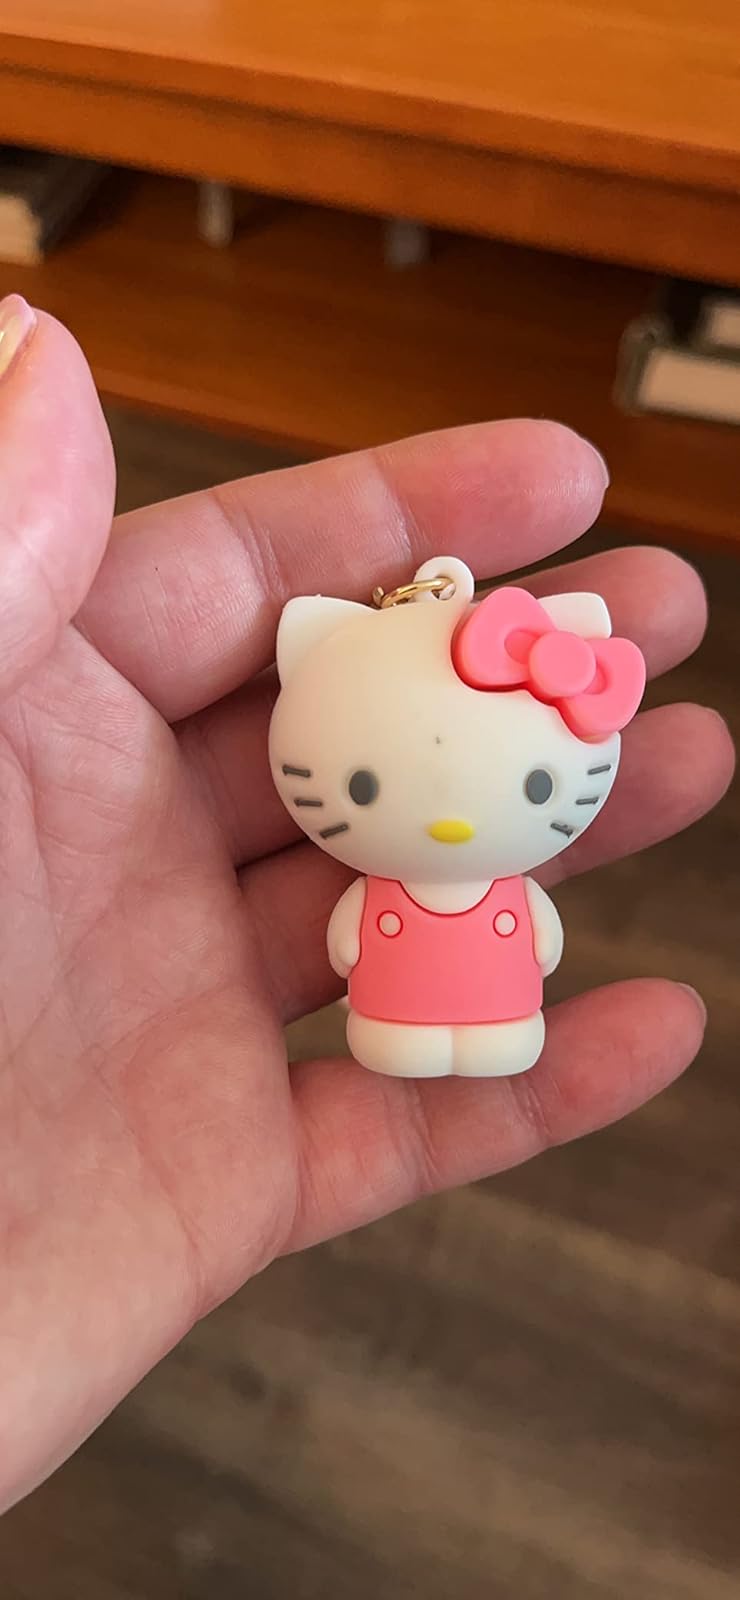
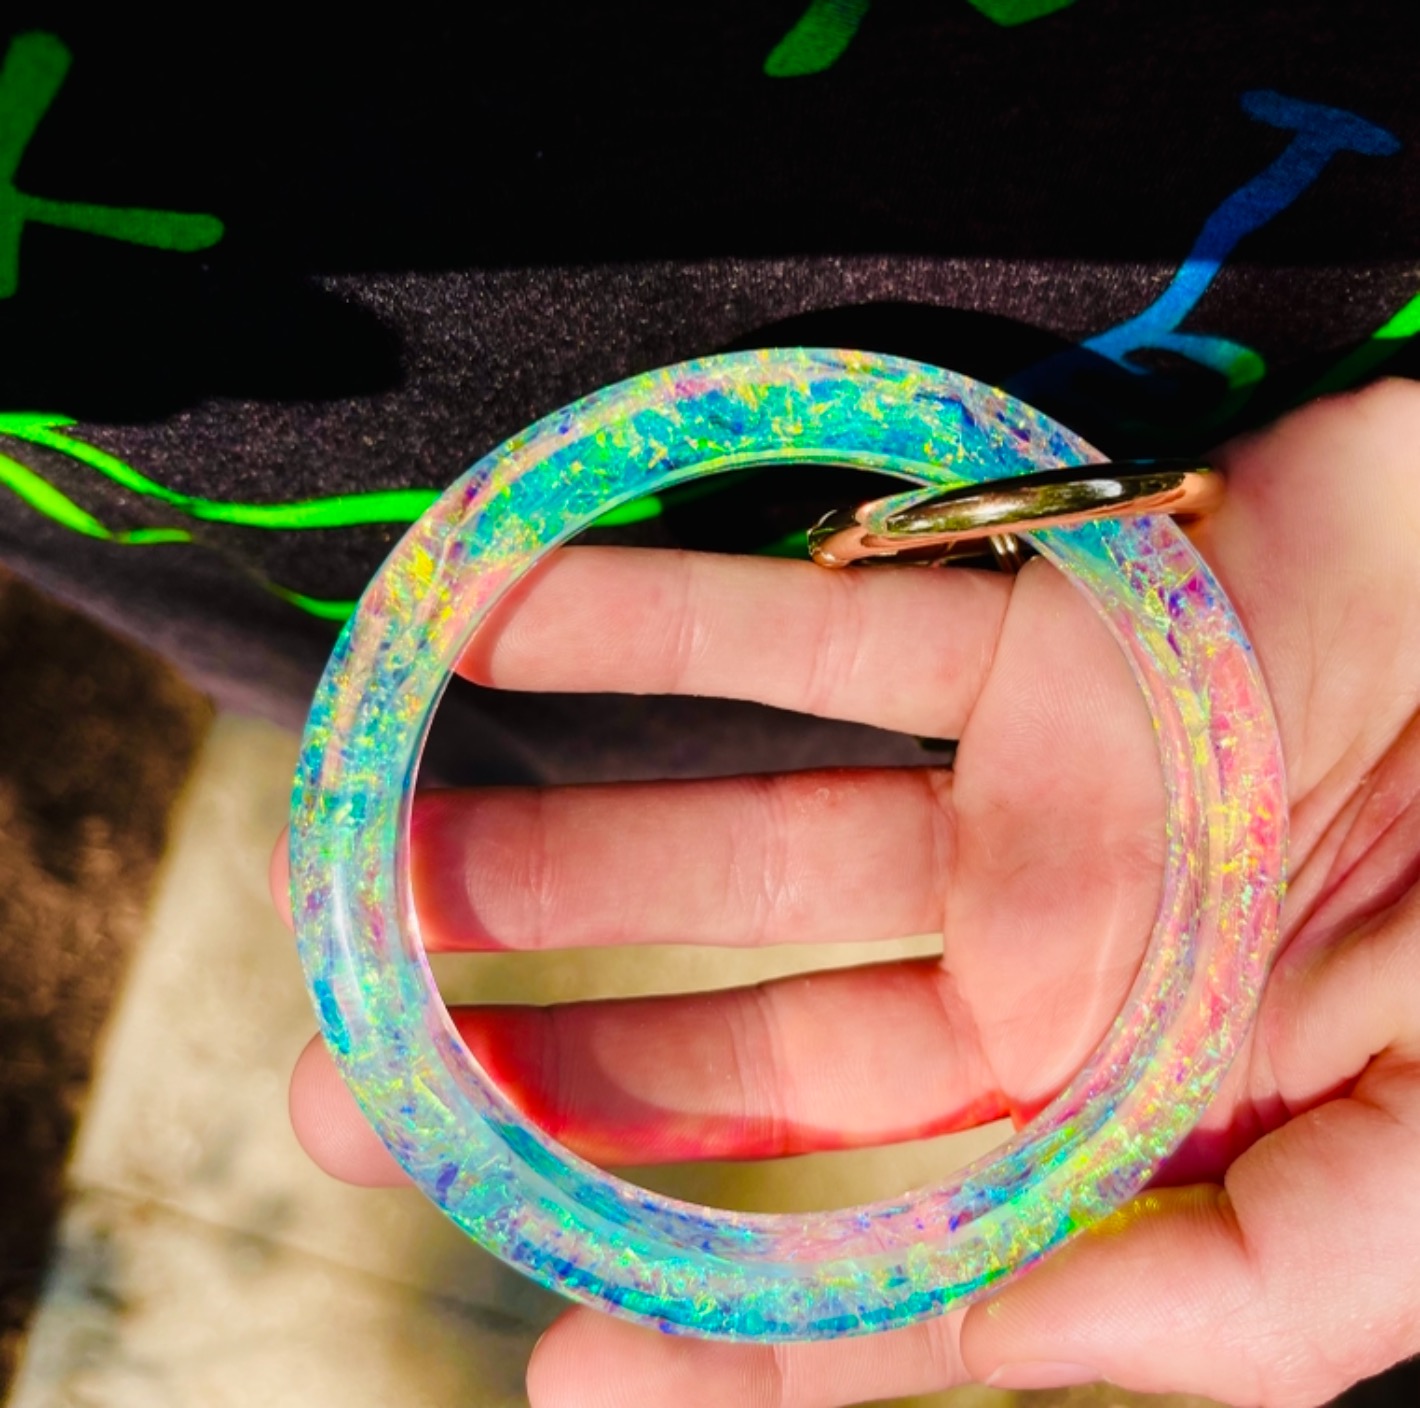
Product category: accessories_keychain
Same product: no